Baron Heytesbury

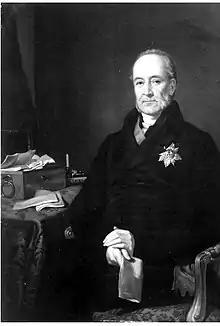
William à Court,1st Baron Heytesbury

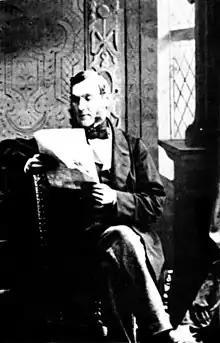
William Henry Ashe Holmes-à Court, 2nd Baron Heytesbury

Baron Heytesbury (pronounced 'Hetsbury'), of Heytesbury in the County of Wiltshire, is a title in the Peerage of the United Kingdom. It was created in 1828 for the prominent politician and diplomat Sir William à Court, 2nd Baronet, who later served as Ambassador to Russia and as Viceroy of Ireland. His son, the second Baron, sat as Member of Parliament for the Isle of Wight. On his marriage in 1837 to Elizabeth Holmes, daughter of Sir Leonard Worsley Holmes, Lord Heytesbury assumed the additional surname of Holmes. His son the 4th baron commanded a battalion in the Wiltshire Regiment (Duke of Edinburgh's) and was for a time in command of 62nd (Wiltshire) Regiment of Foot. , the titles are held by his great-great-great-grandson, the seventh Baron, who succeeded his father in 2004.